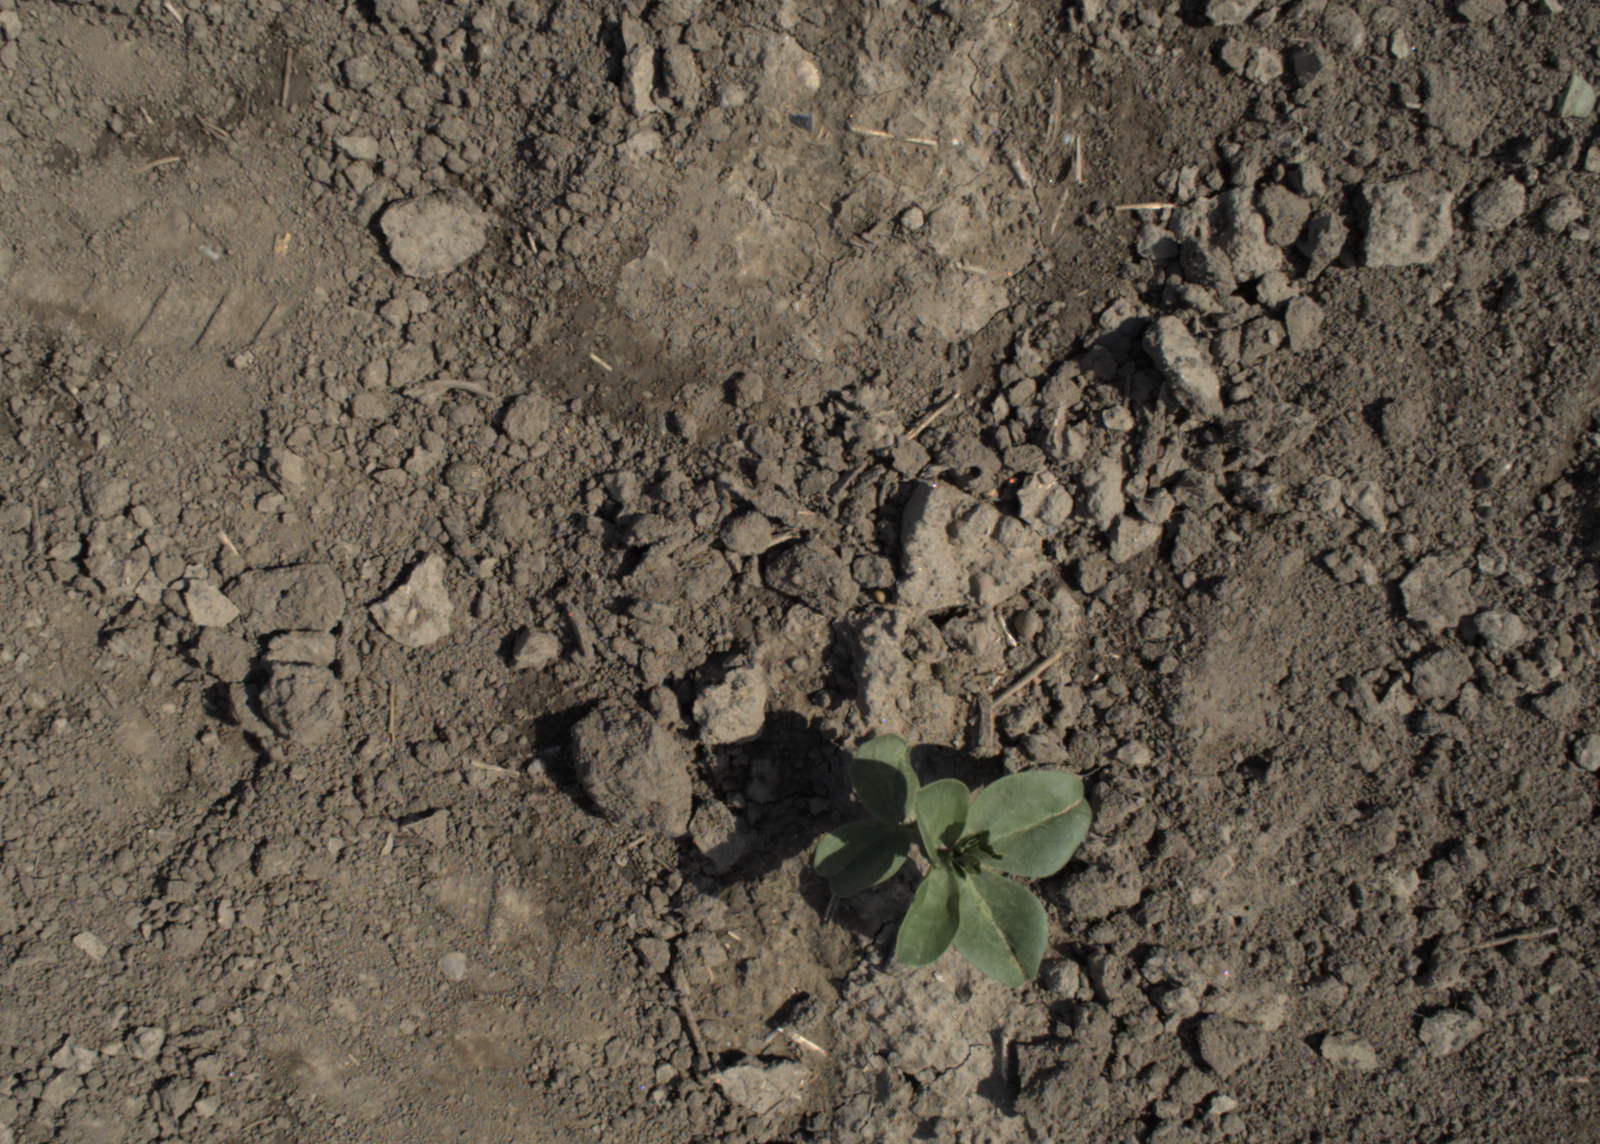
Capture date: 28.05.2021 10:25:18
Weather: mixed
Wind: medium
Seeding date: 27.04.2021
Plant canopy height (mm): 1018